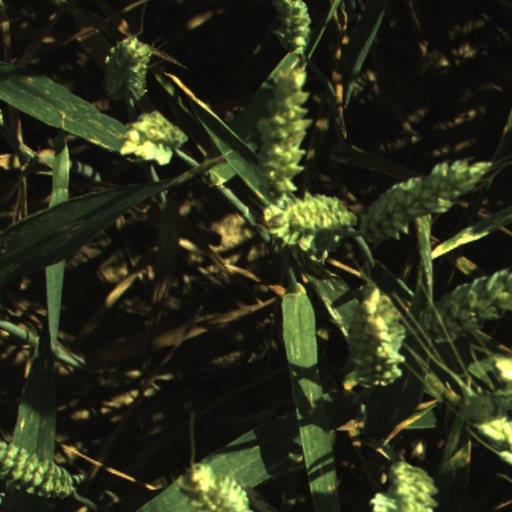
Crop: wheat